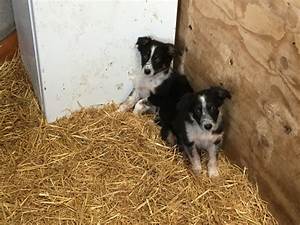
Label: cane